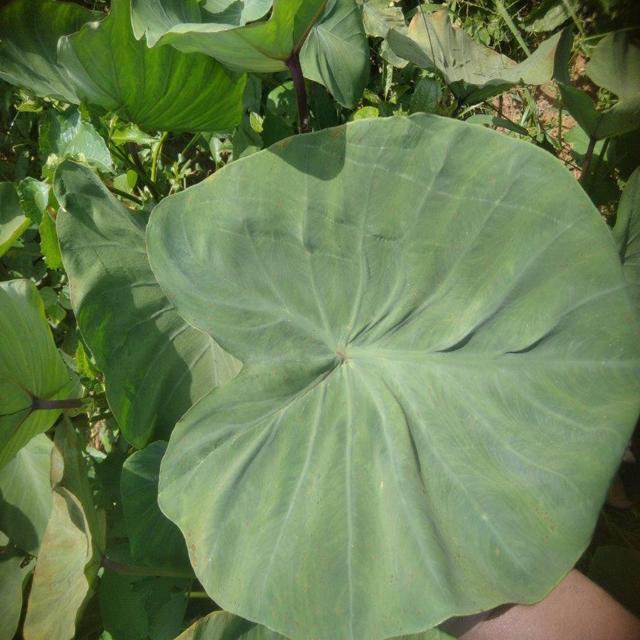
Label: Healthy